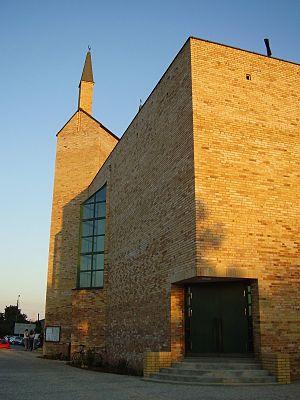
Suchy Las est un village de Pologne, situé dans la voïvodie de Grande-Pologne. Elle est le chef-lieu de la gmina de Suchy Las, dans le powiat de Poznań.